Mara'akame's Dream

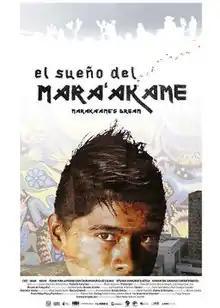
Mexican theatrical release poster

Mara'akame's Dream (Spanish: El sueño del Mara'akame) is a 2016 Mexican drama film, directed and written by Federico Cecchetti. The film plot is about a young boy who dreams to travel to Mexico City to play with his band, but his father, a Mara'akame ("chaman hichol"), has a different plan for his future. The film premiered at the 14th Morelia International Film Festival and was awarded Best First of Second Mexican Feature Film.